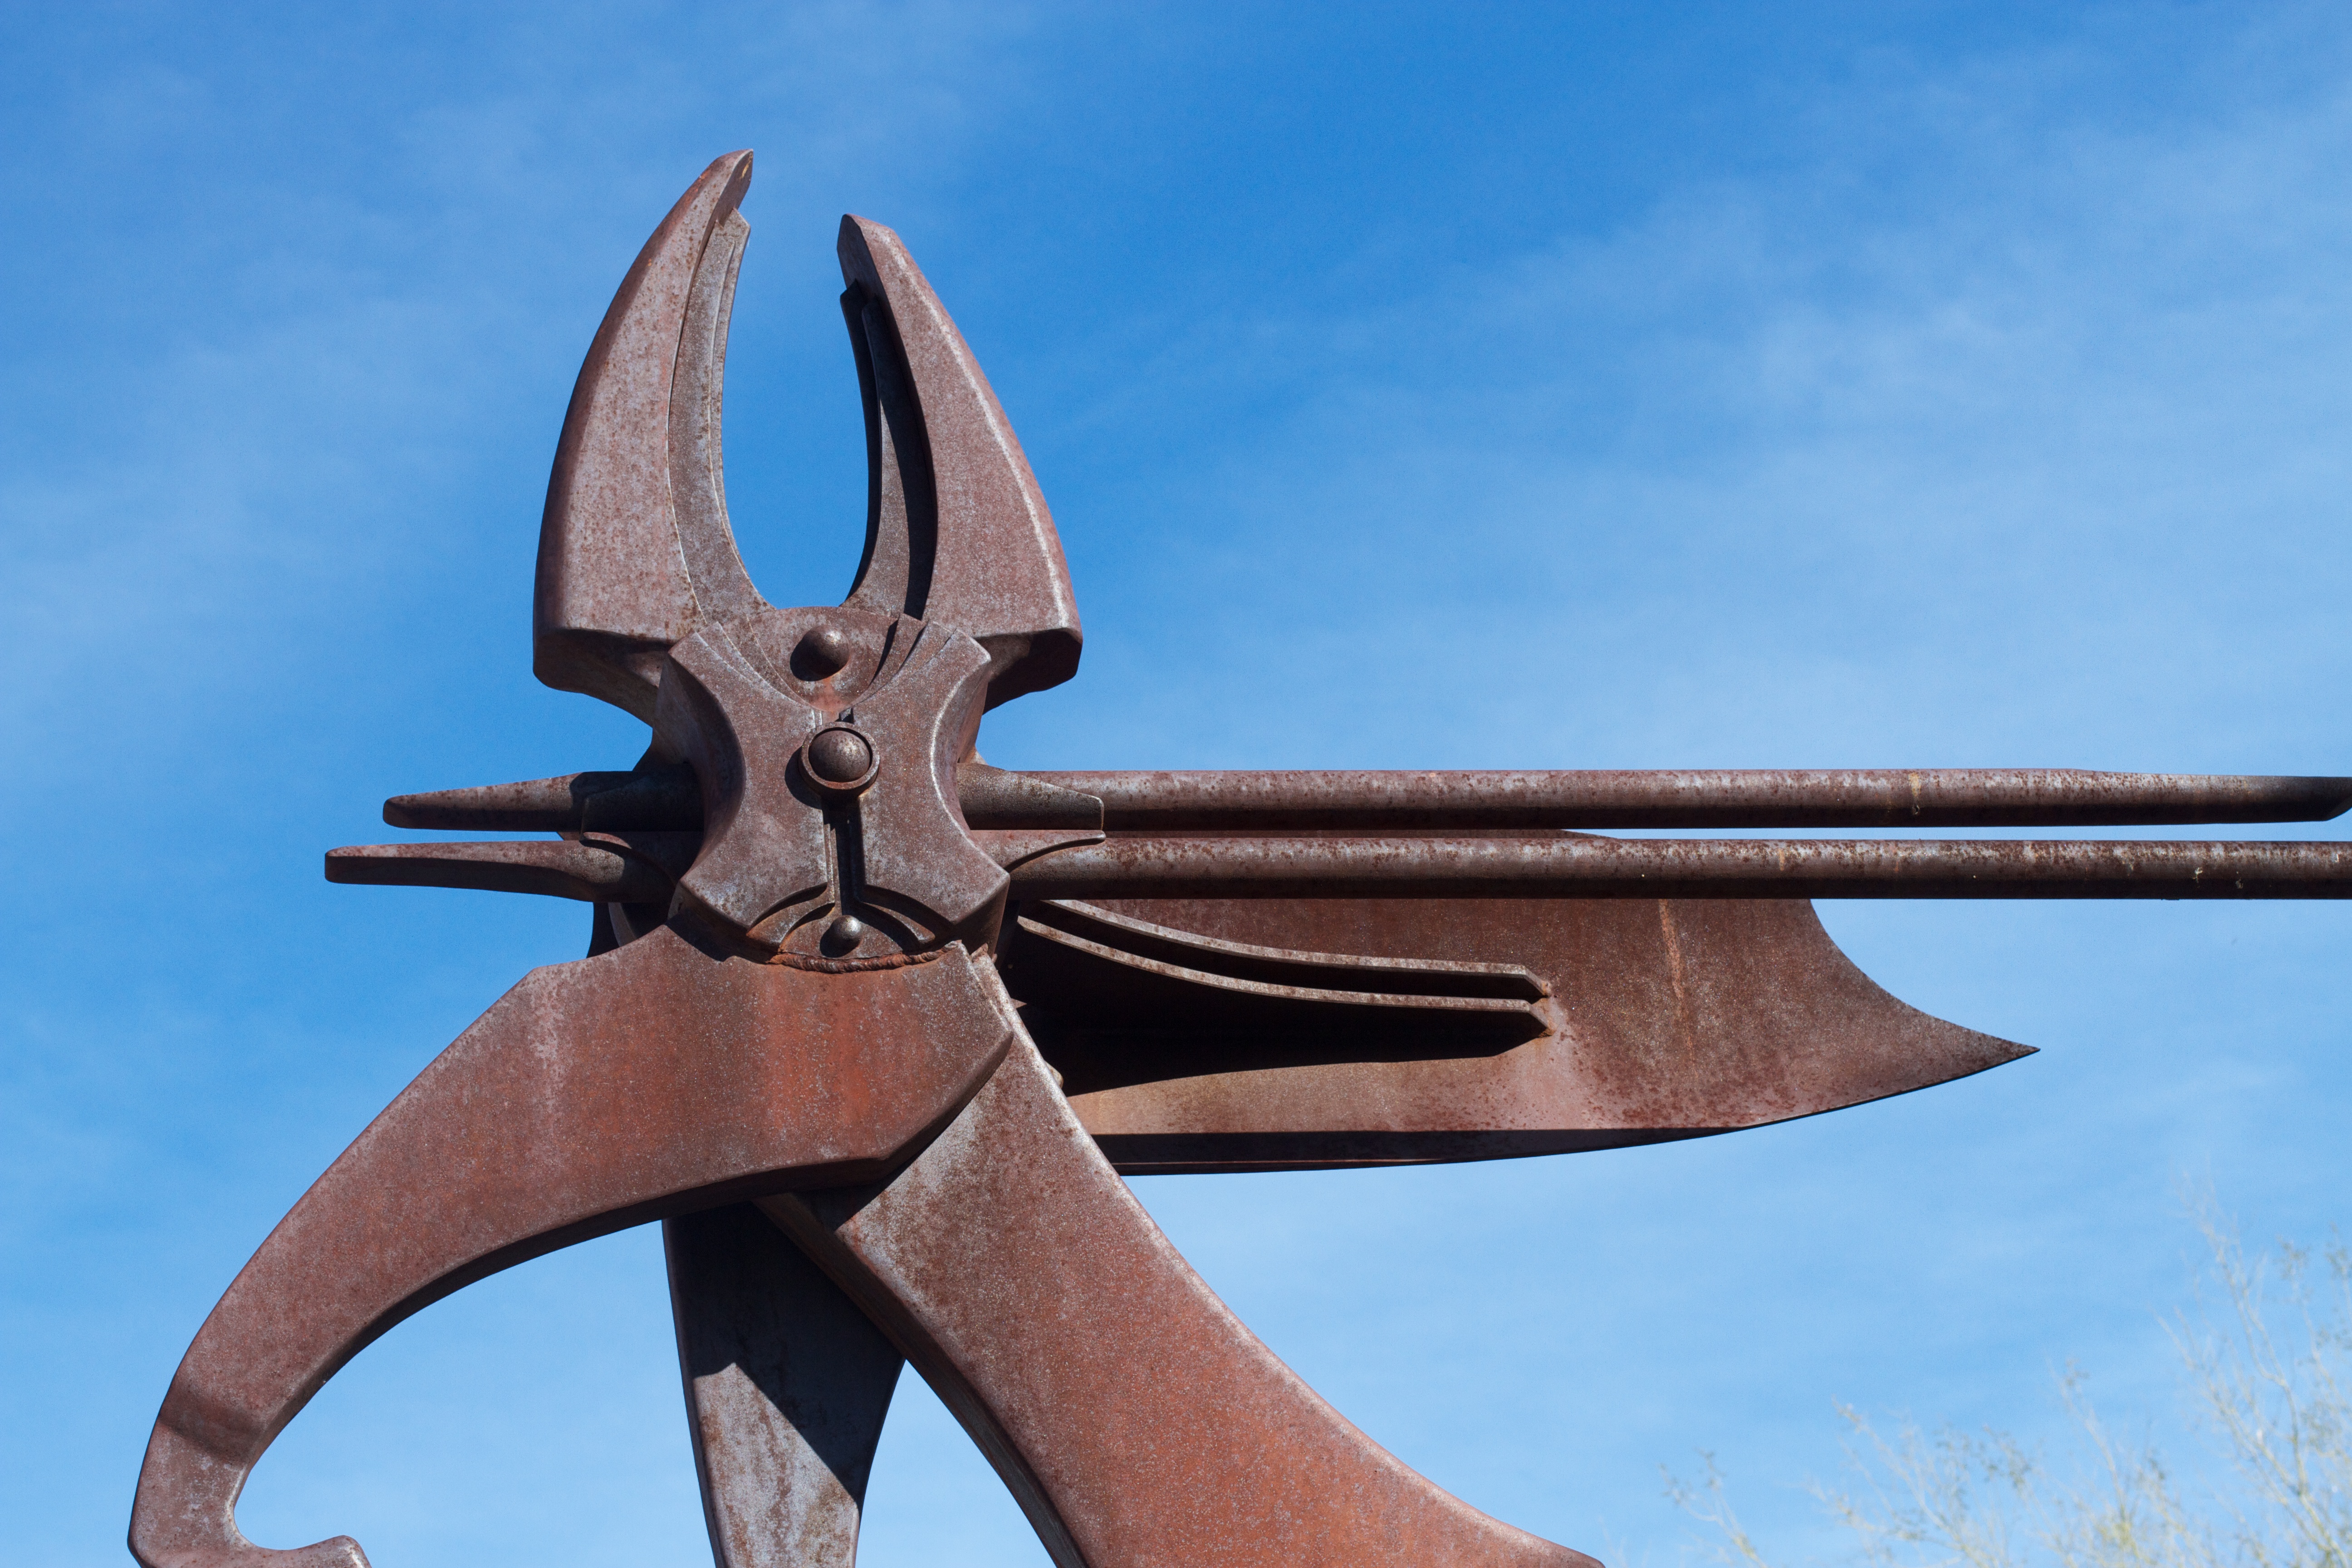
wing, wood, statue, blue, weapon, bridle, sculpture, art, techtalks